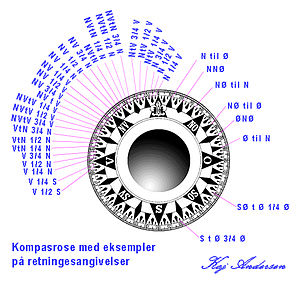
Kompasrose
Illustrationen viser hvorledes kursen blev angivet, da man brugte de gamle betegnelser.
Viser navnene på den gamle kompasroses streger og deres kvartstregs-inddelinger.
Kompasrosen, som den stadig bliver brugt i mindre fiskekuttere og i småskibe, har sikkert sine rødder helt tilbage til vikingernes pejleskiver. Pejleskiverne var inddelt i 32 streger. Kompasset, som det ses på billedet her, er også inddelt i 32 streger, idet hver af disse streger dog igen er inddelt i fjerdedele.